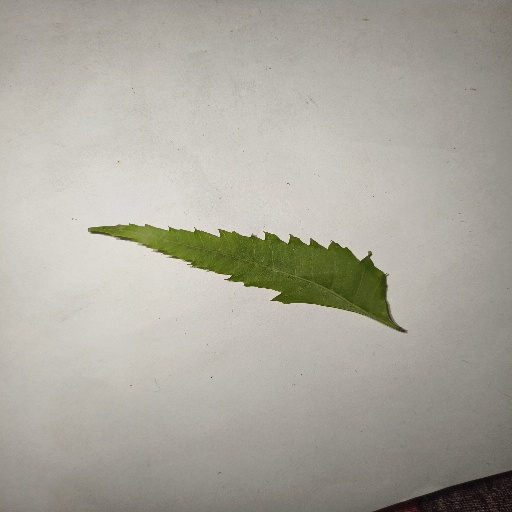
Species: Neem
Leaf condition: Healthy Leaf